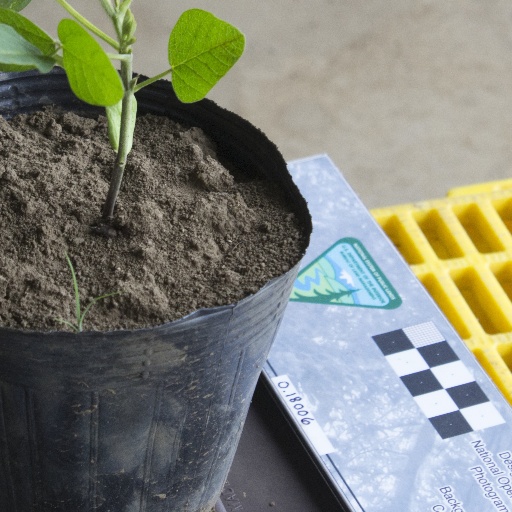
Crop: soybean